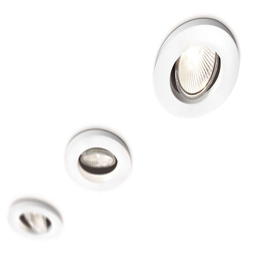
the smart combination of light and design